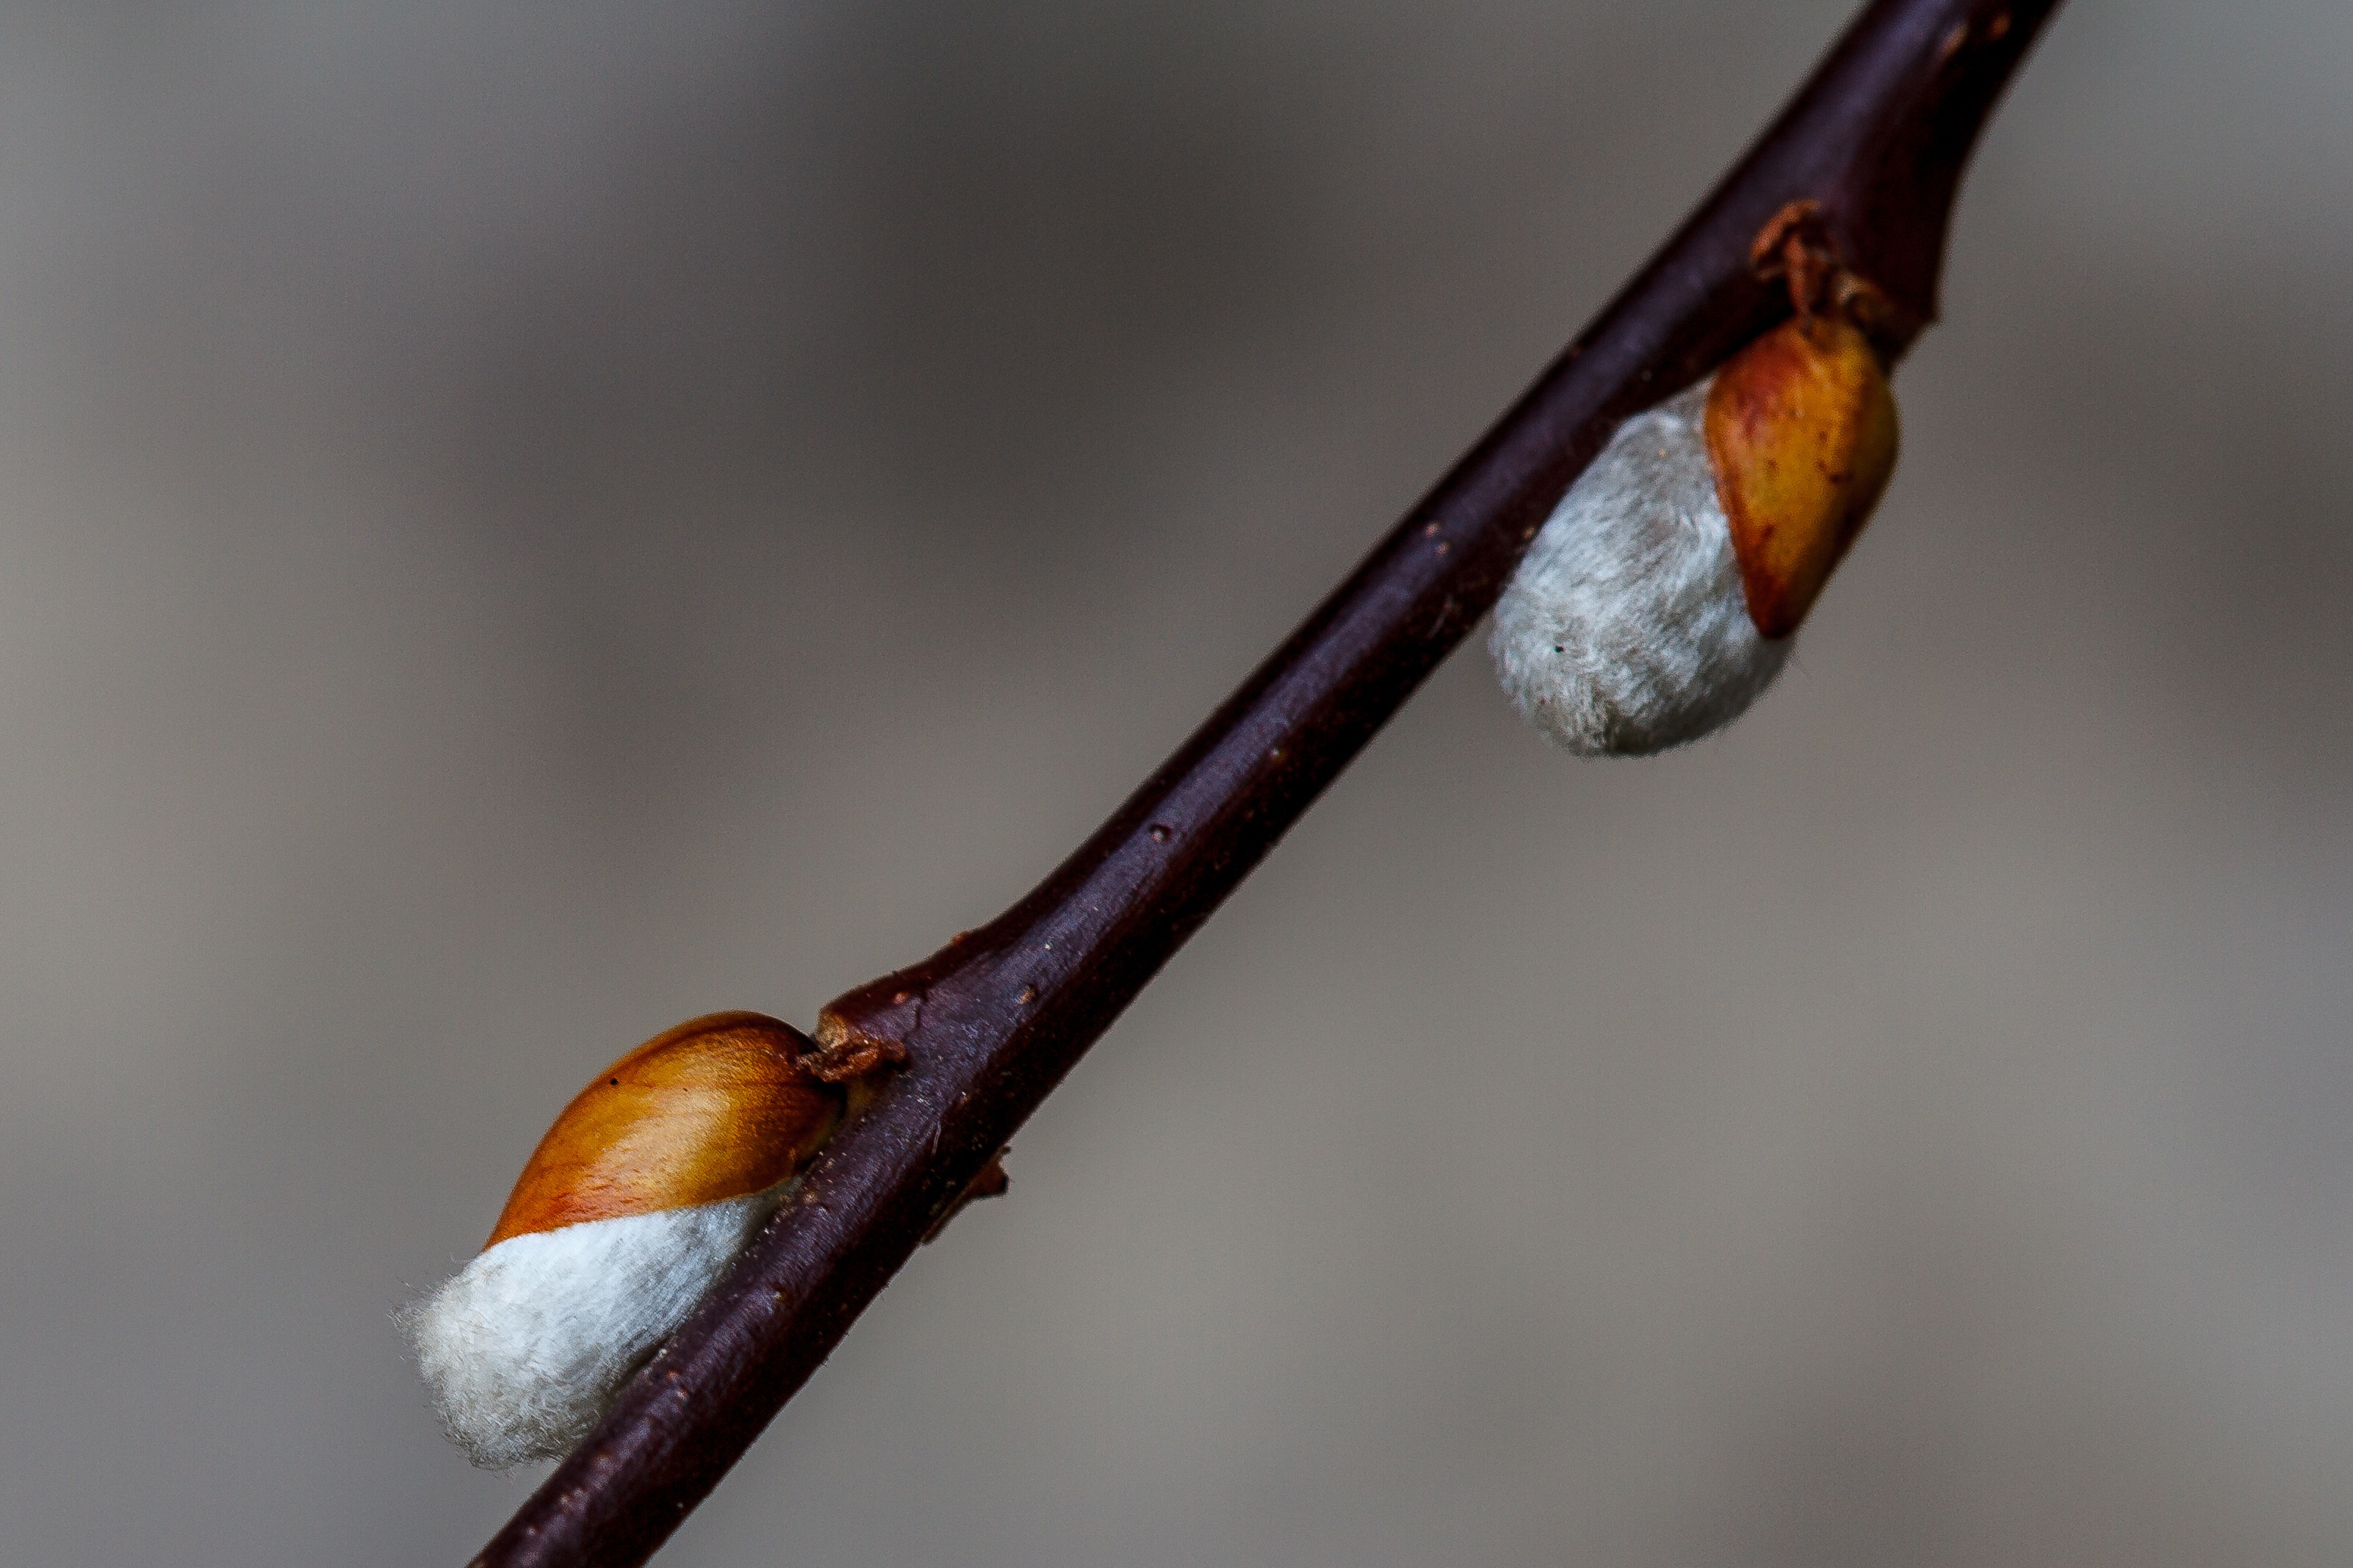
nature, branch, growth, photography, leaf, flower, produce, autumn, close, twig, close up, aesthetic, bud, macro photography, old world flycatcher, pussy willow, h ngeweide, plant stem